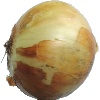
Label: Onion White 1